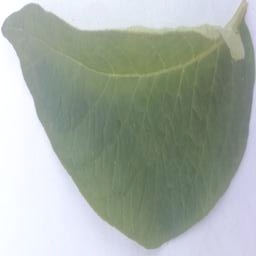
Etiqueta: Sana